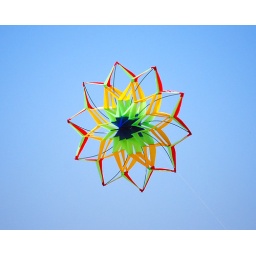
one of the kites in the sky at the beach